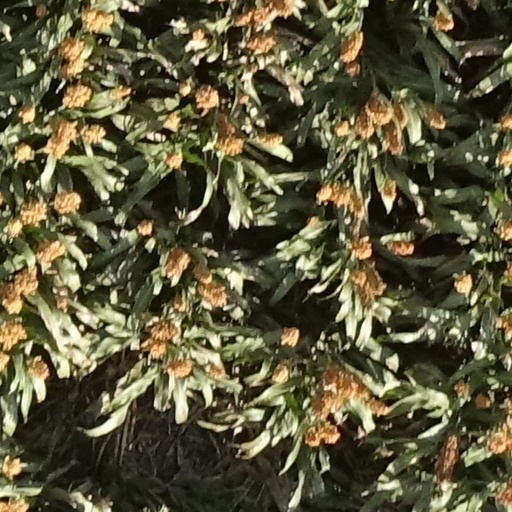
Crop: sorghum